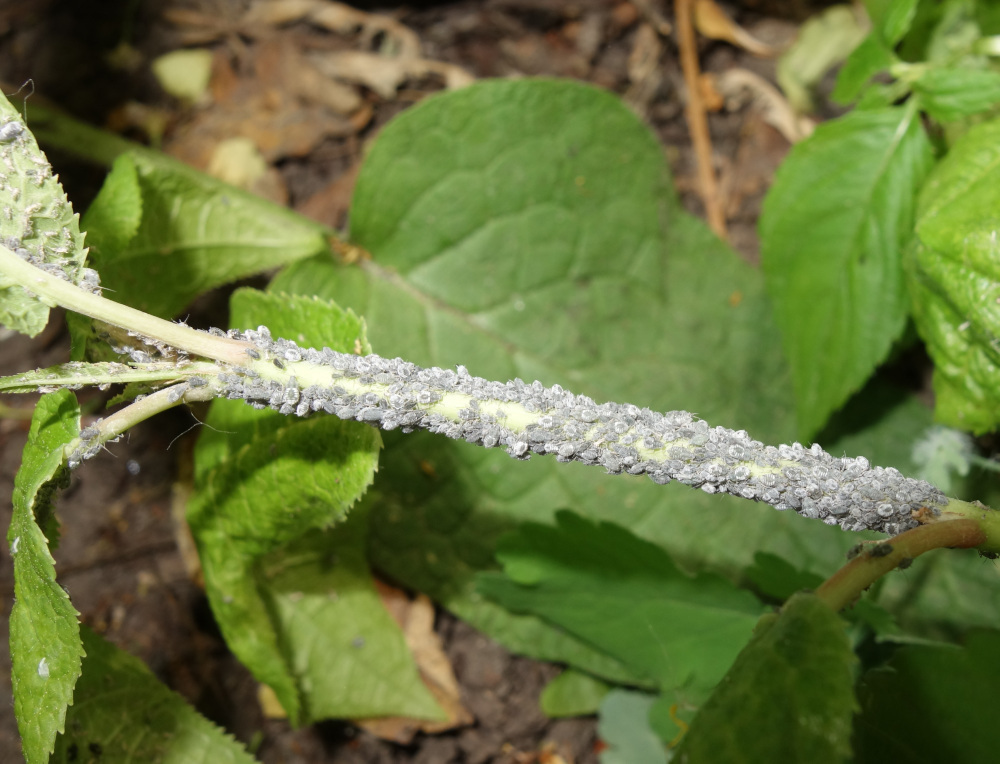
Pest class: bird_cherry_oat_aphid